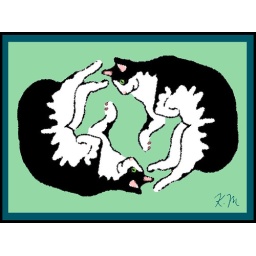
Design of two curled cats on blue background. Drawn image of cat scanned, manipulated, and colored in Photoshop